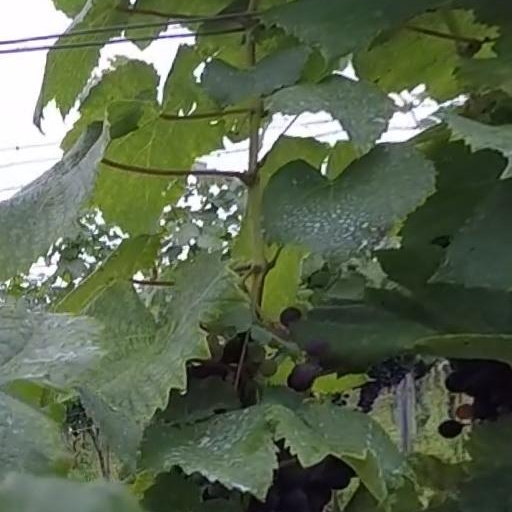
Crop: grape